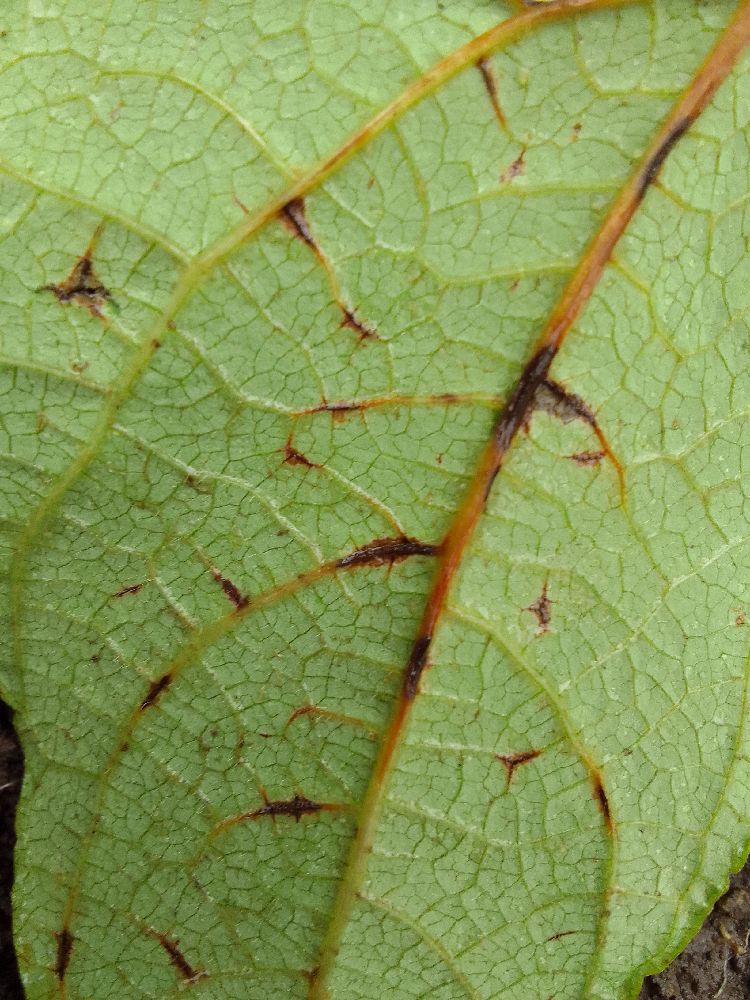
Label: anthracnose